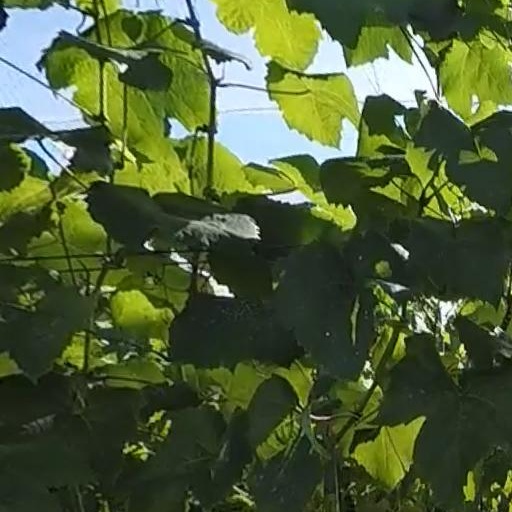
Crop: grape